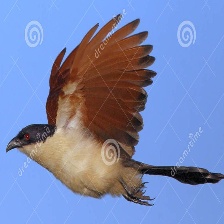
Species: COPPERY TAILED COUCAL
Scientific name: CENTROPUS CUPREICAUDUS